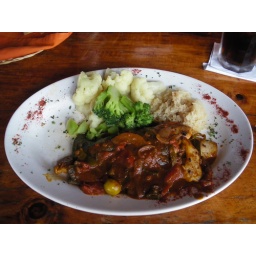
Jenni's Mayan fish dish - wrapped in a banana leaf and super tasty.